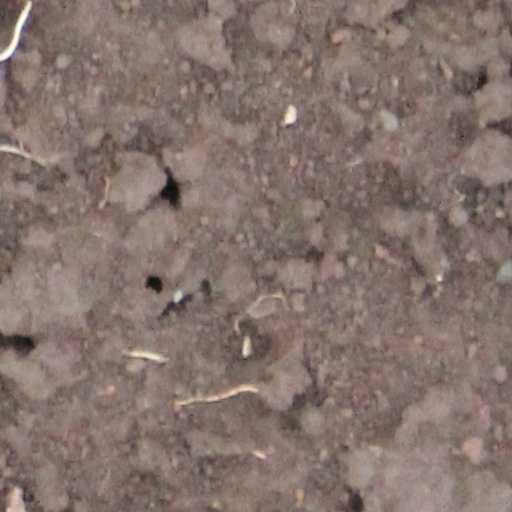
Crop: wheat